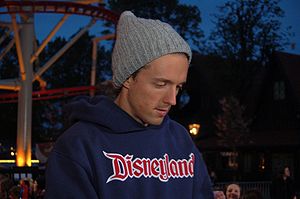
Jason Mraz
Jason Mraz under en optræden i Gröna Lund i Stockholm, Sverige, 2008.